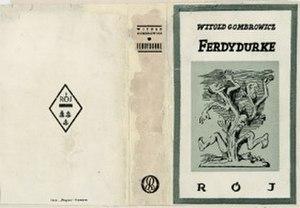
Ferdydurke est un roman de l'écrivain polonais Witold Gombrowicz, publié en 1937.